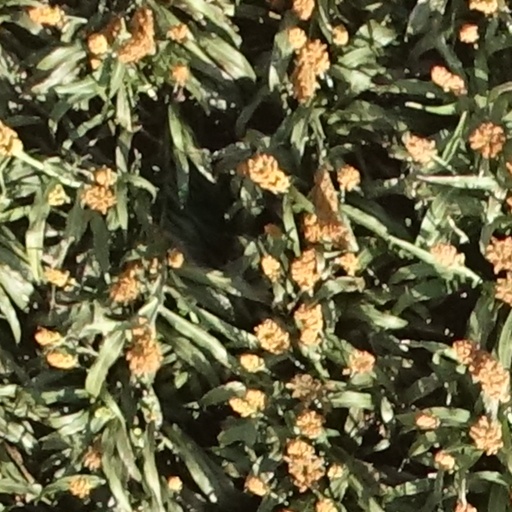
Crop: sorghum